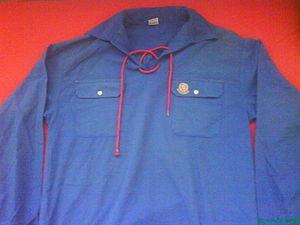
Hanoar Haoved Véhalomed est un mouvement de jeunesse juif qui compte aujourd'hui 400 centres en Israël. Elle est membre du MIF - ISE.